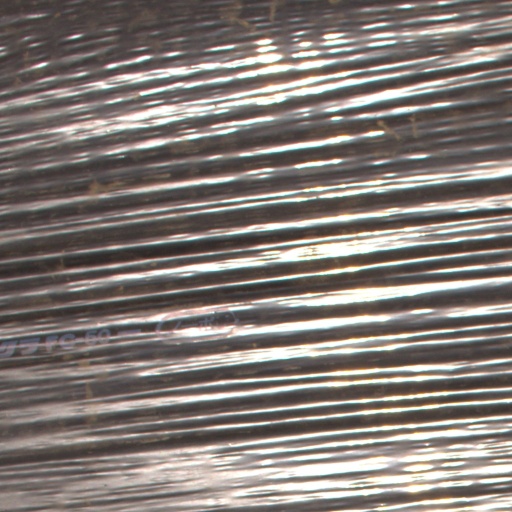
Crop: Jerusalem artichoke